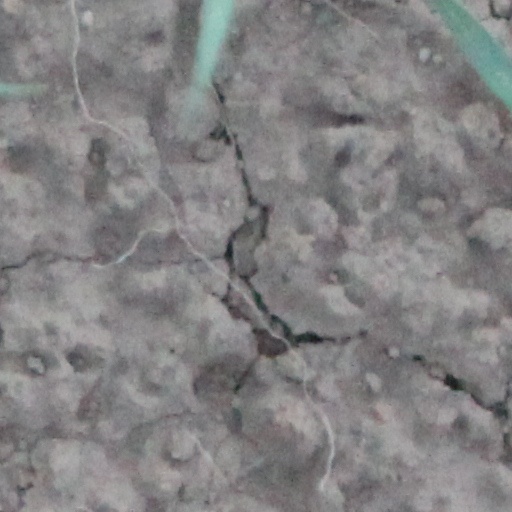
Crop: wheat